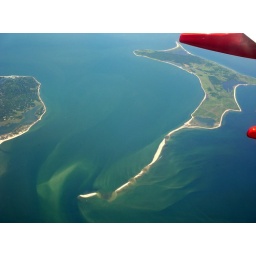
green swirls in the water